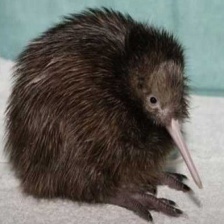
Species: KIWI
Scientific name: APTERYX